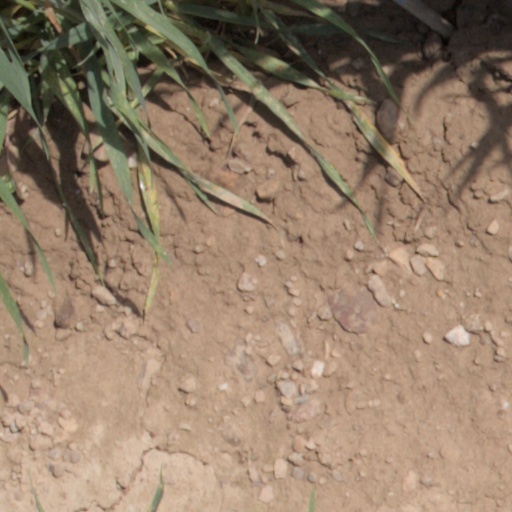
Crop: wheat